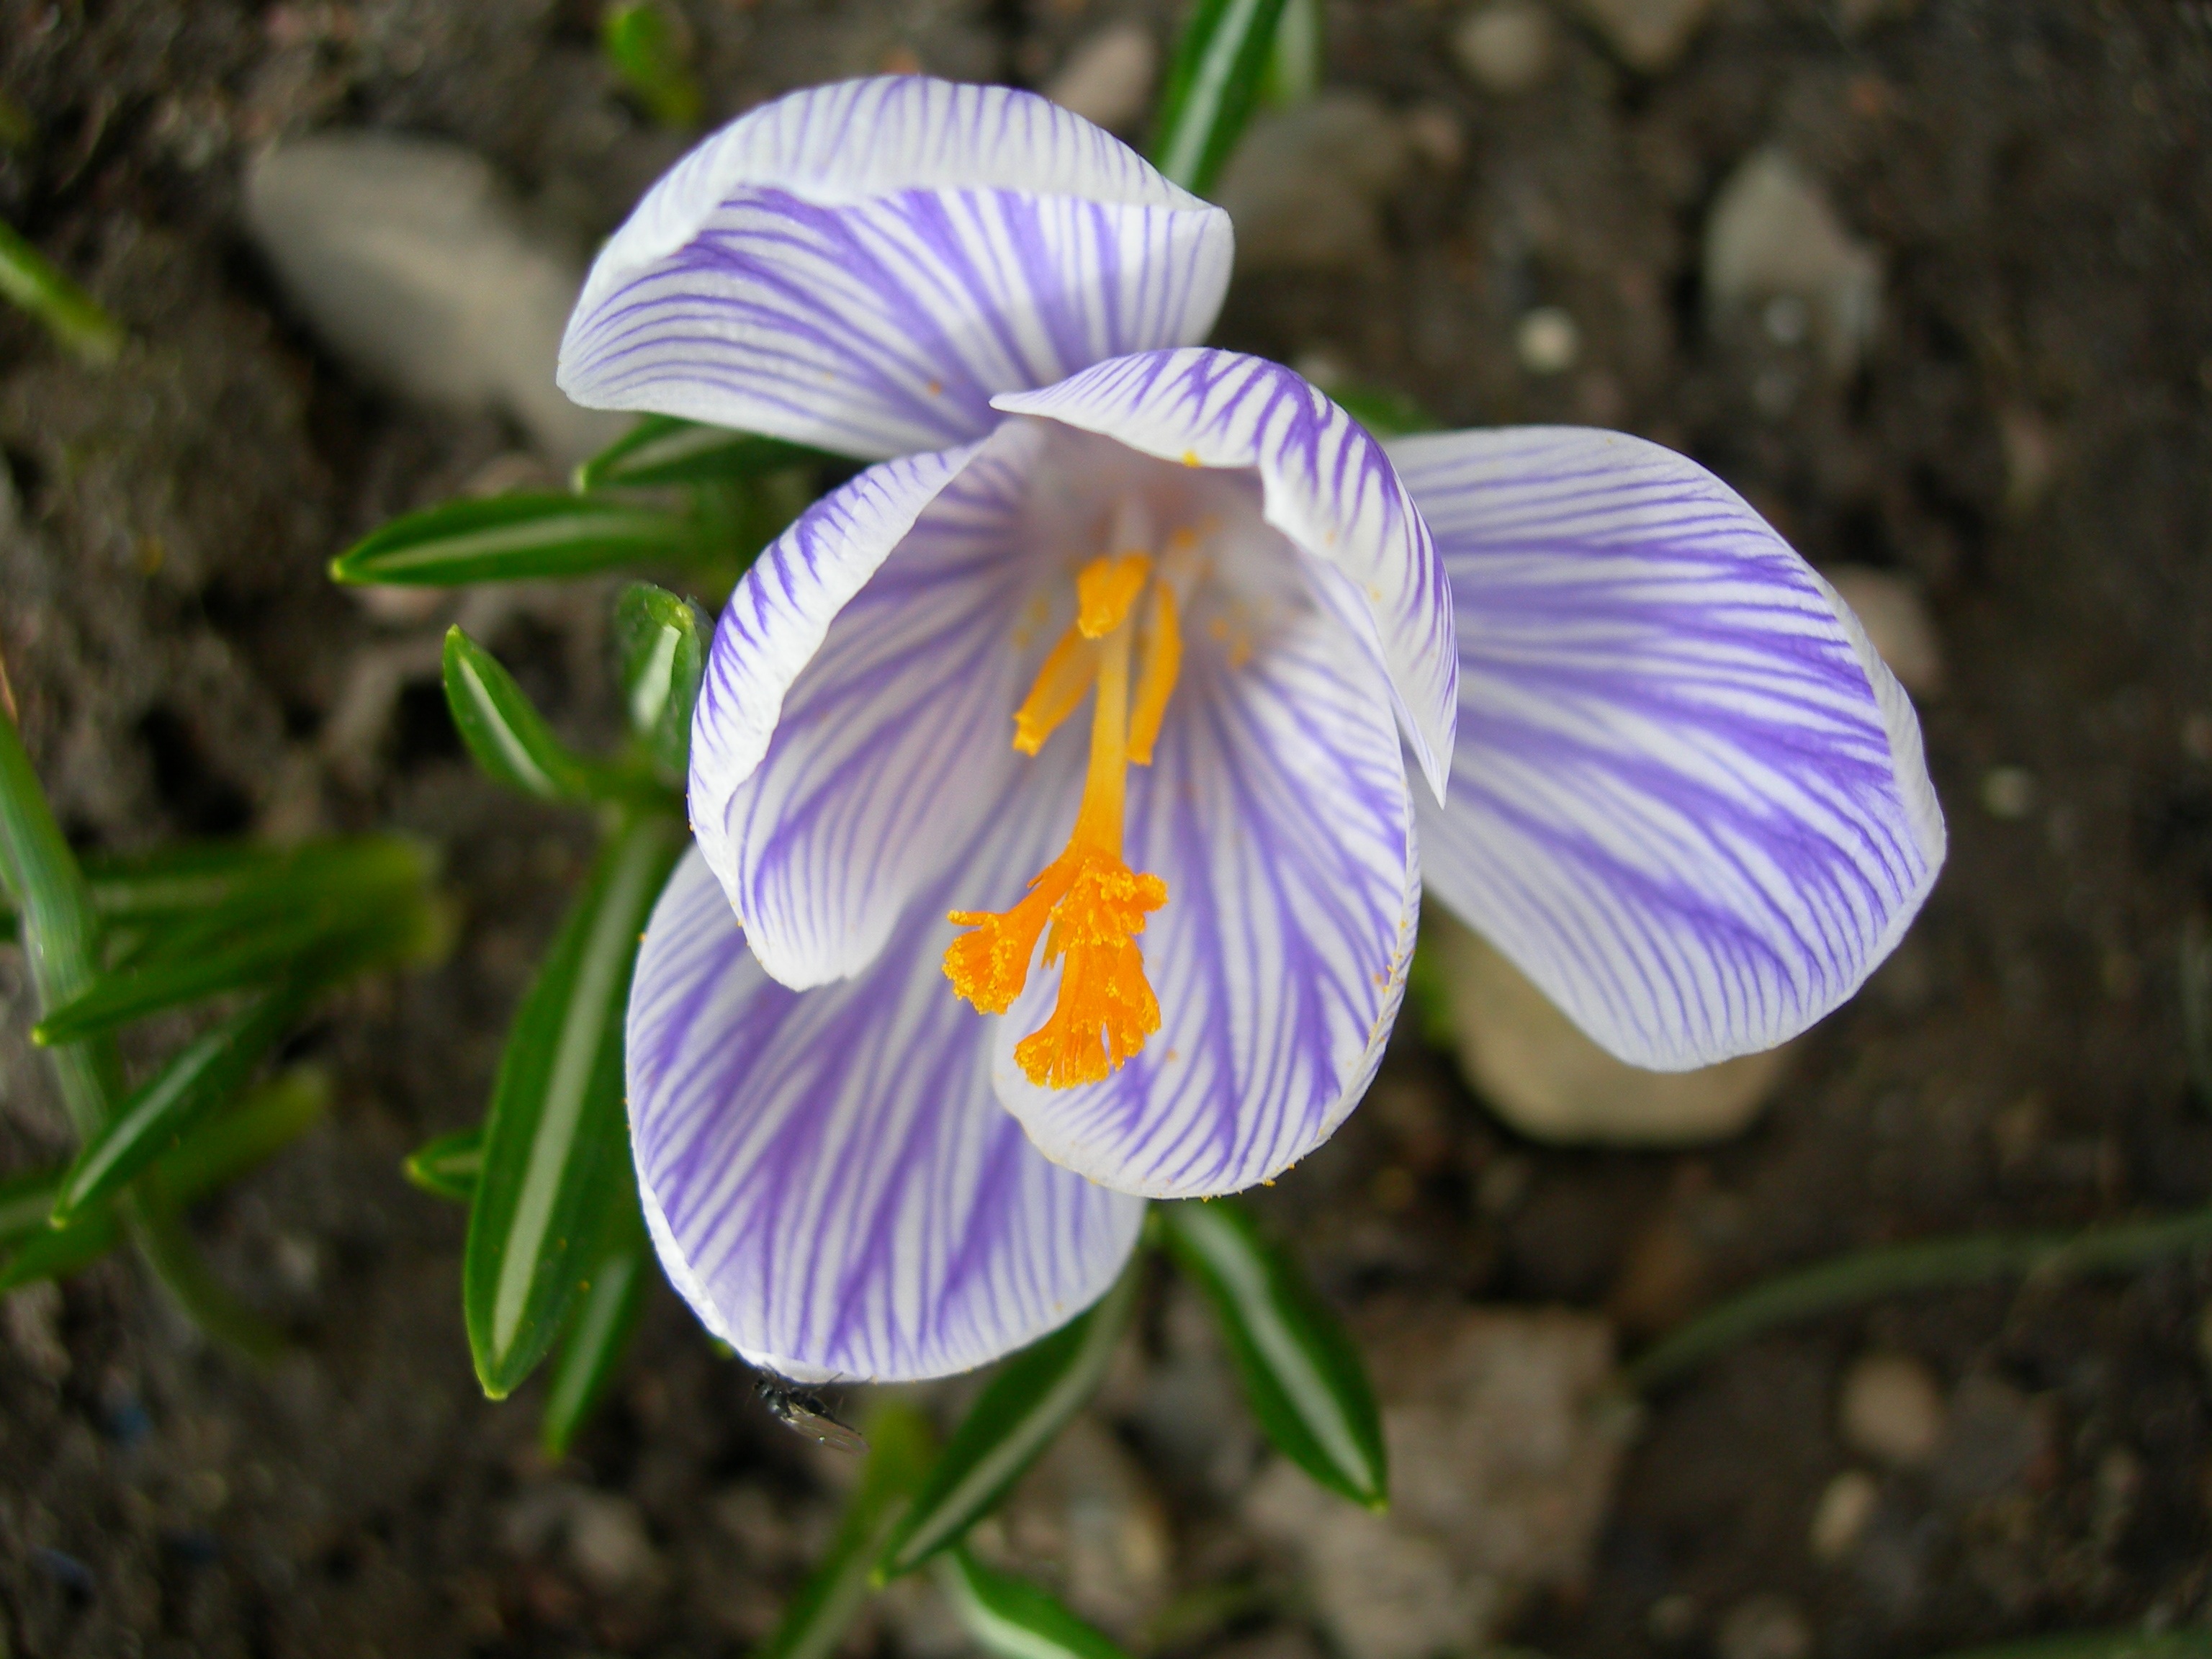
plant, flower, petal, spring, botany, flora, wildflower, iris, eye, crocus, macro photography, flowering plant, our characters, land plant, violet family, iris family